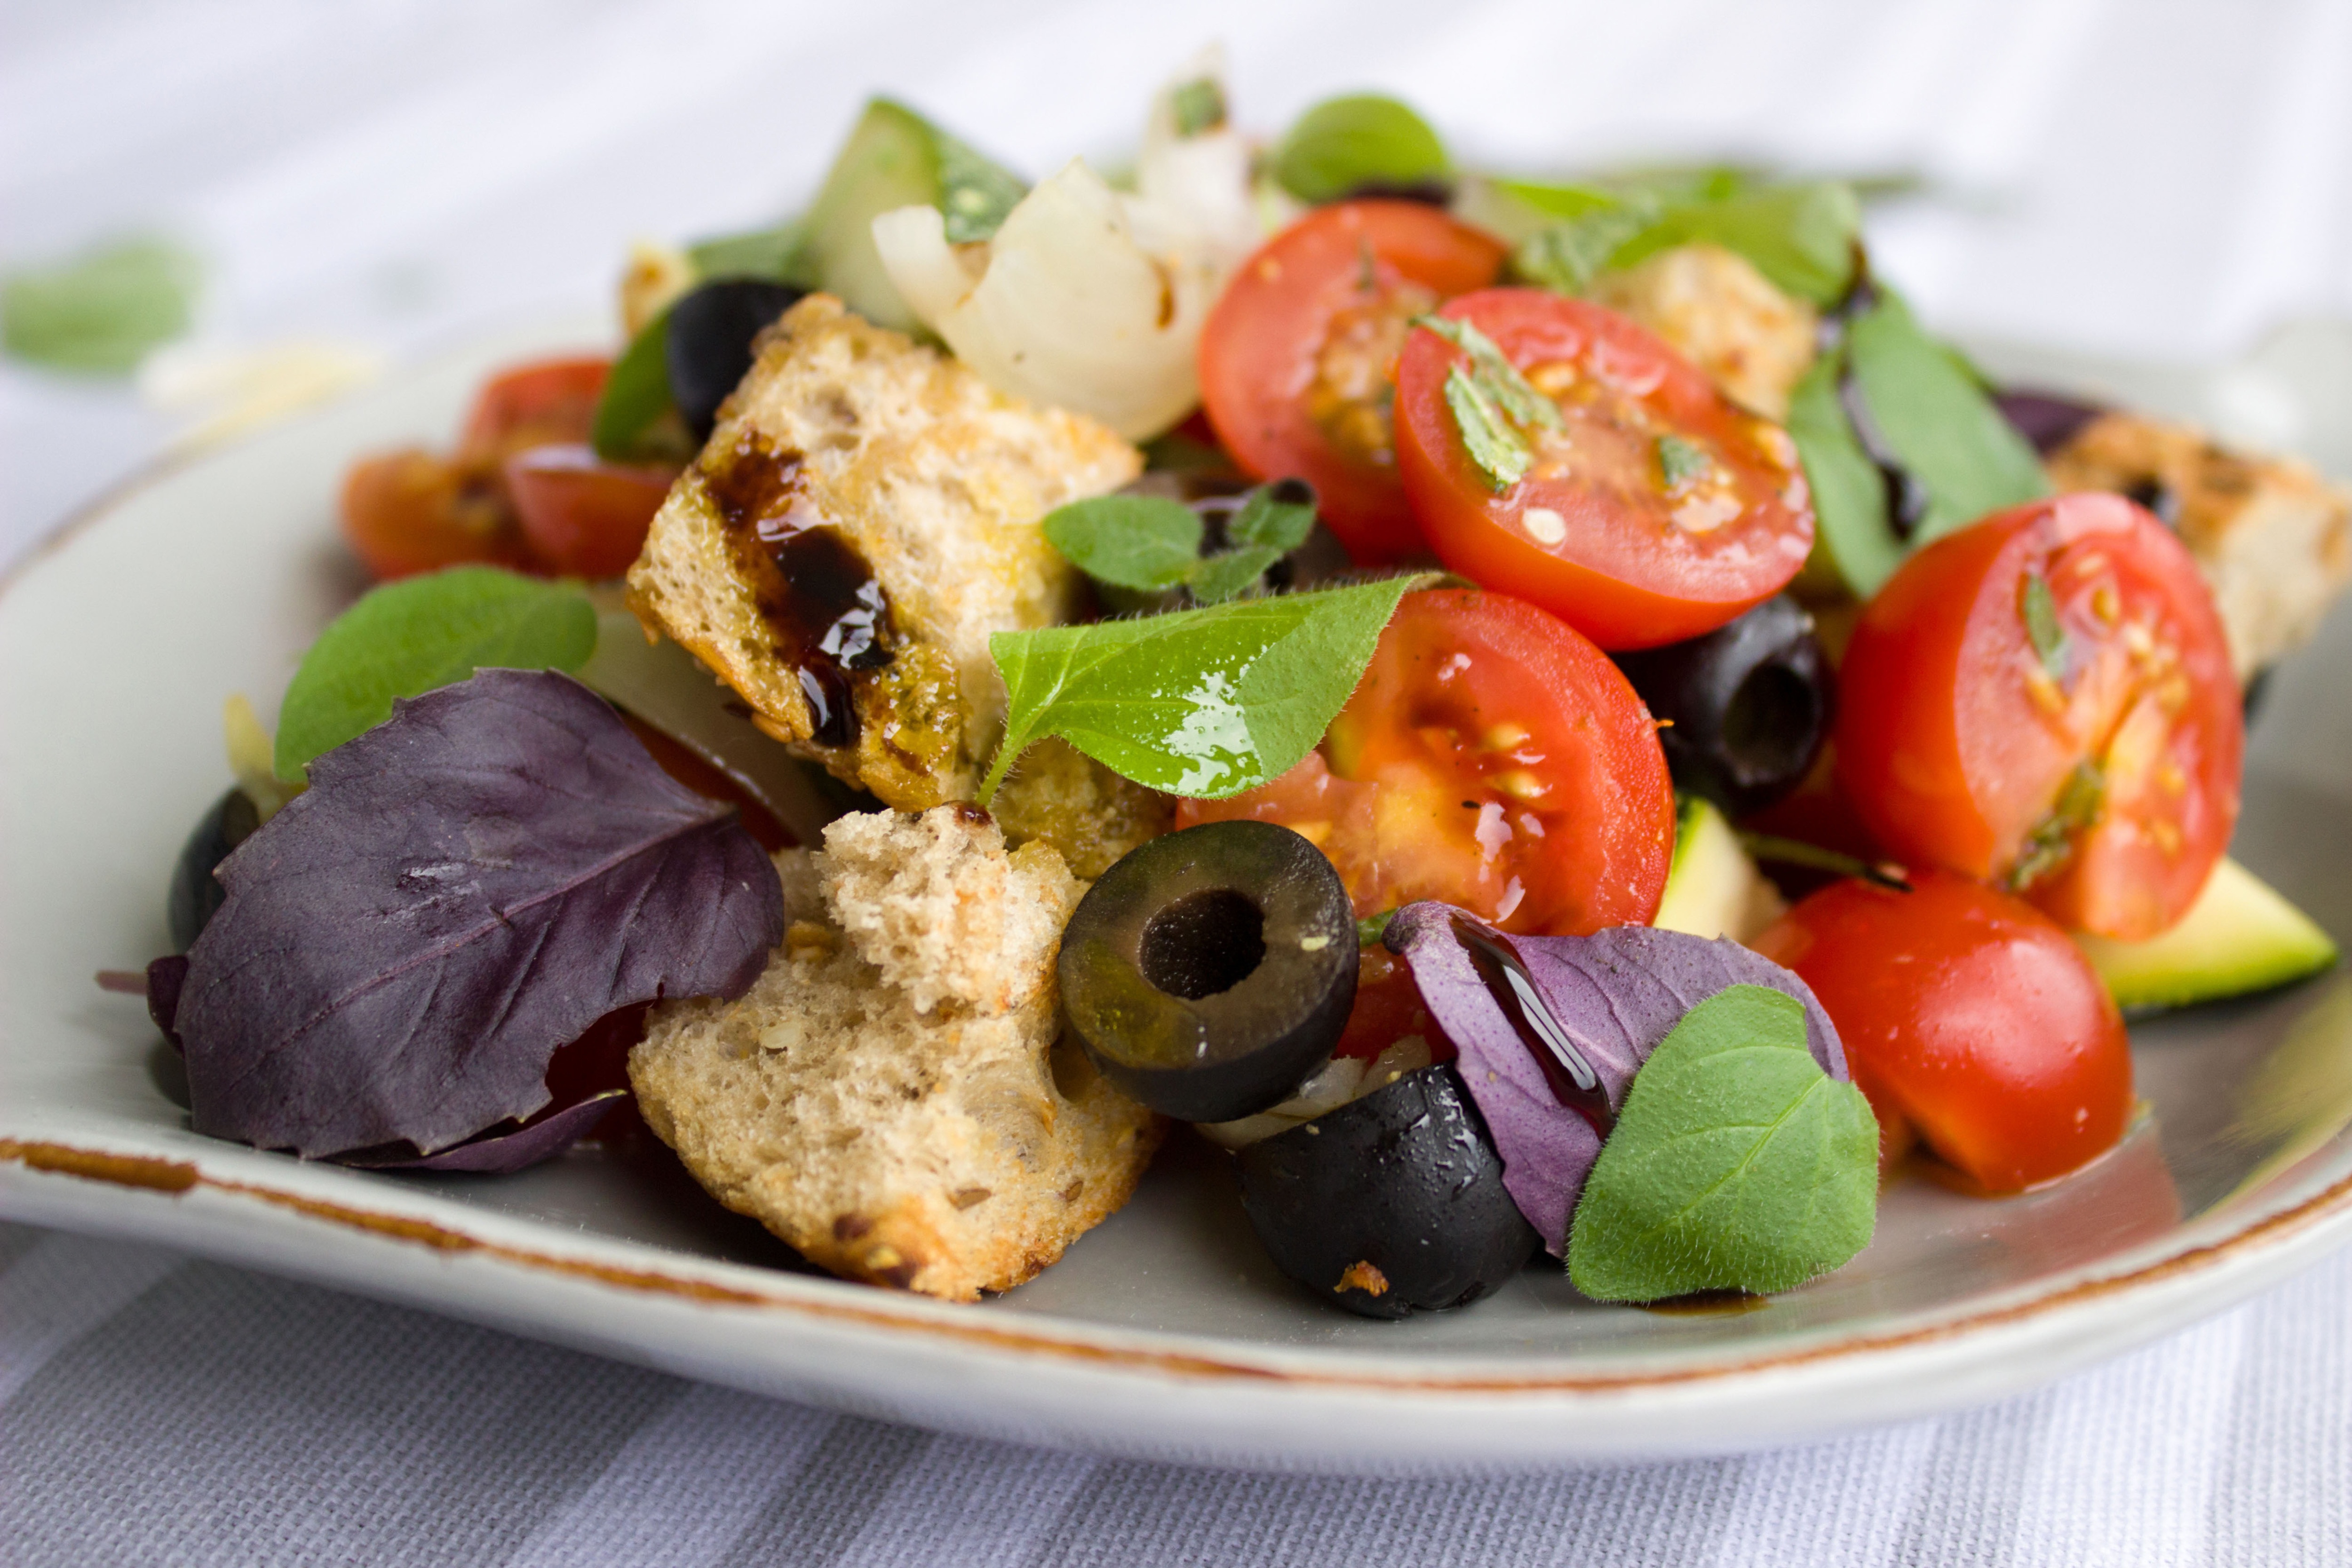
dish, food, cuisine, greek salad, salad, ingredient, panzanella, vegetarian food, produce, staple food, caponata, recipe, vegetable, meat, vegan nutrition, side dish, greek food, olive, mediterranean food, antipasto, fattoush, tuna salad